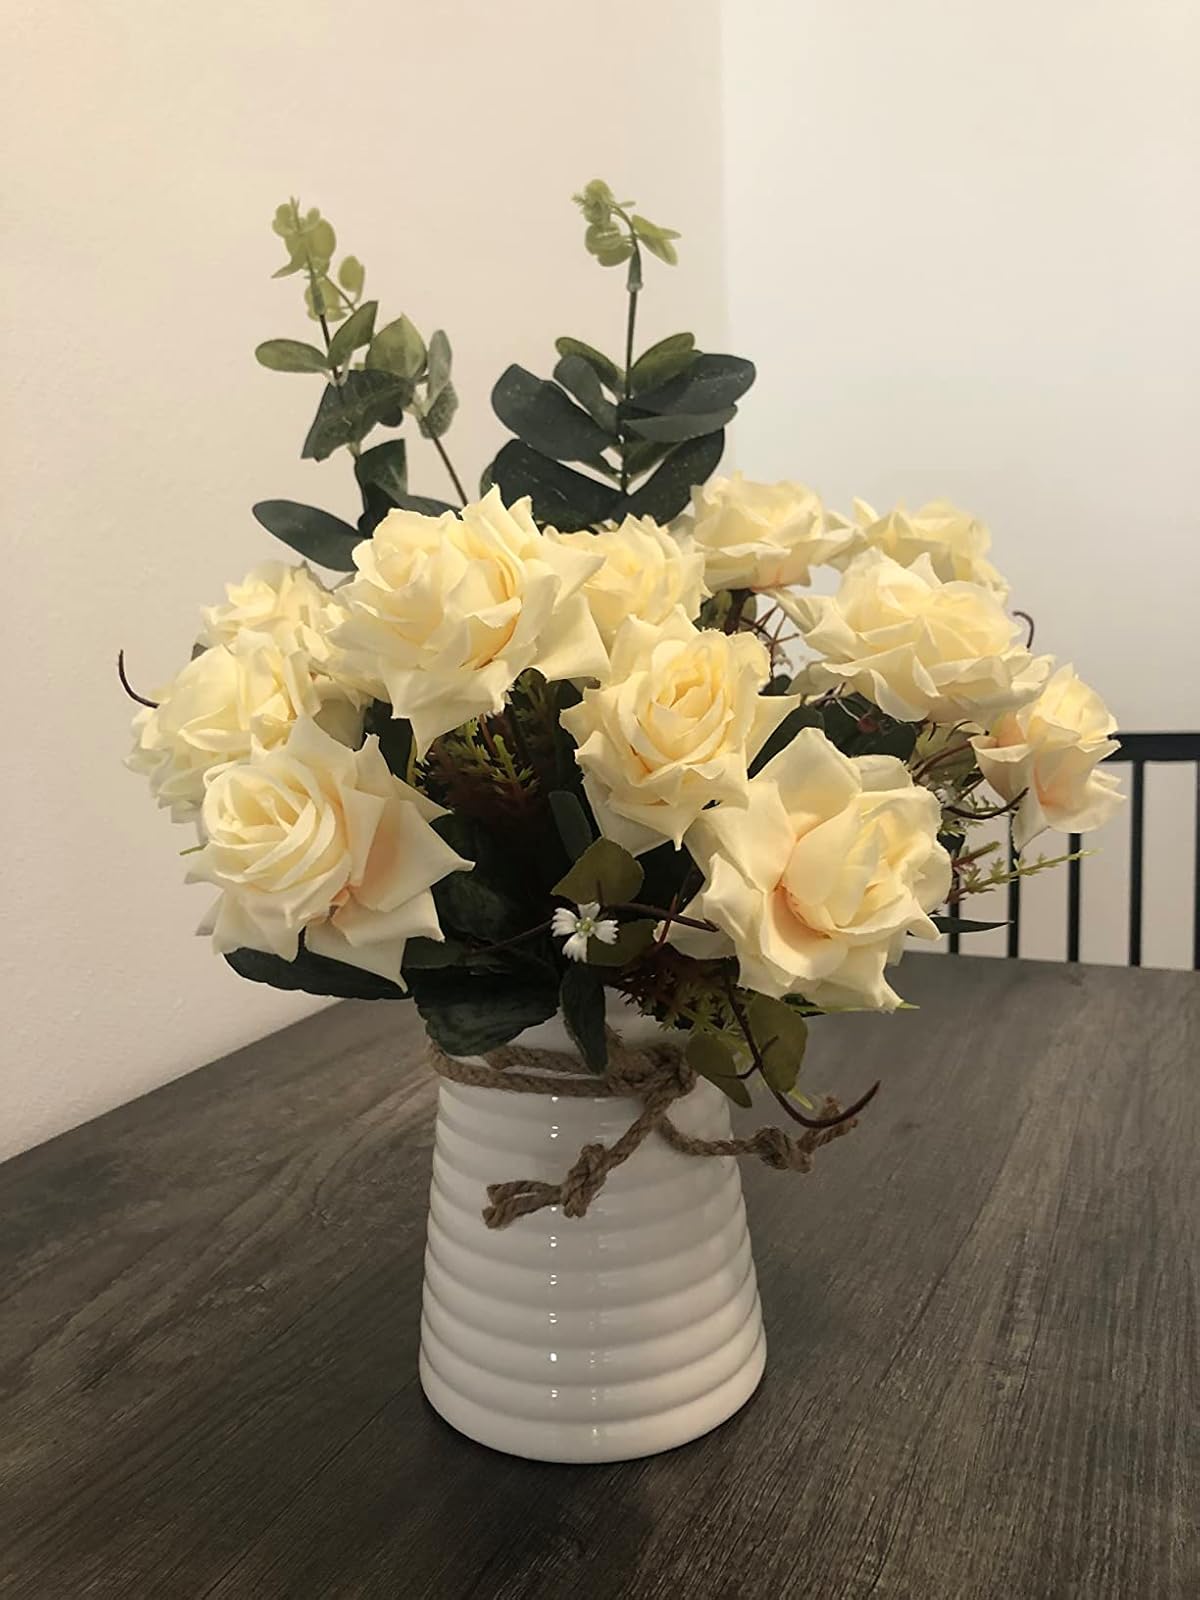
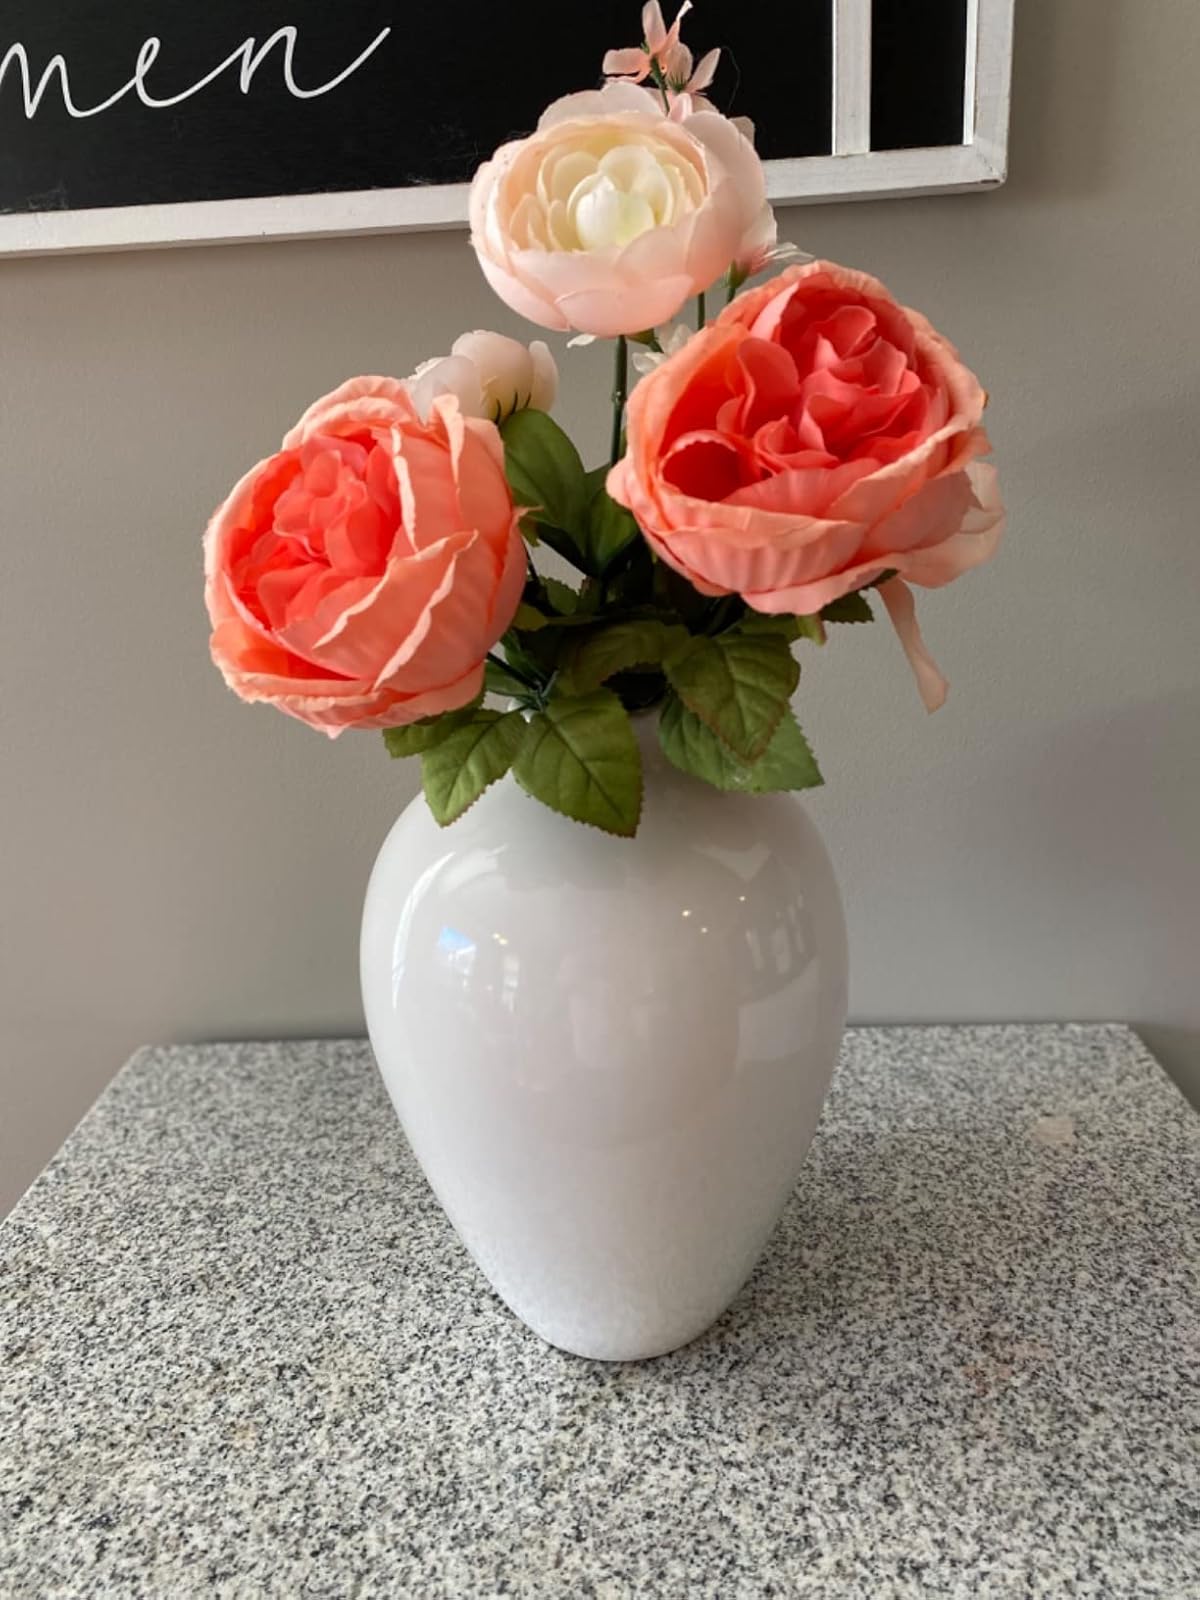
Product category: vase
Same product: no